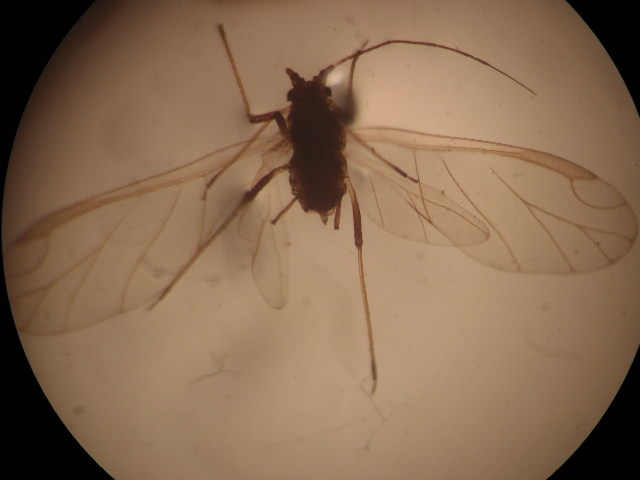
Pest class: green_peach_aphid